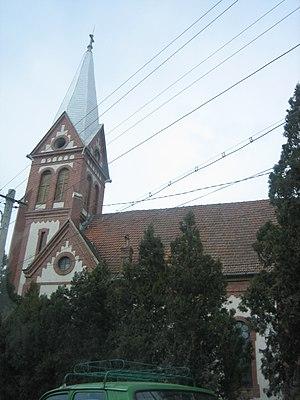
Luduș est une ville roumaine du județ de Mureș, dans la région historique de Transylvanie et dans la région de développement du Centre.